Warszawa Aleje Jerozolimskie railway station

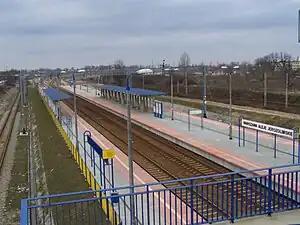

Warszawa Aleje Jerozolimskie railway station is a railway station in the Ochota district of Warsaw, Poland. The station is built on a viaduct of Aleje Jerozolimskie. It handles trains from Warszawska Kolej Dojazdowa, from Warszawa Śródmieście WKD to Grodzisk Mazowiecki Radońska and Milanówek Grudów, and Koleje Mazowieckie, from Warszawa Wschodnia via to Góra Kalwaria and Skarzysko Kamienna. The platforms for the Warszawska Kolej Dojazdowa were built in 1974 as part of the realignment of the route into central Warsaw. The platforms for Koleje Mazowieckie trains were added in 2008.